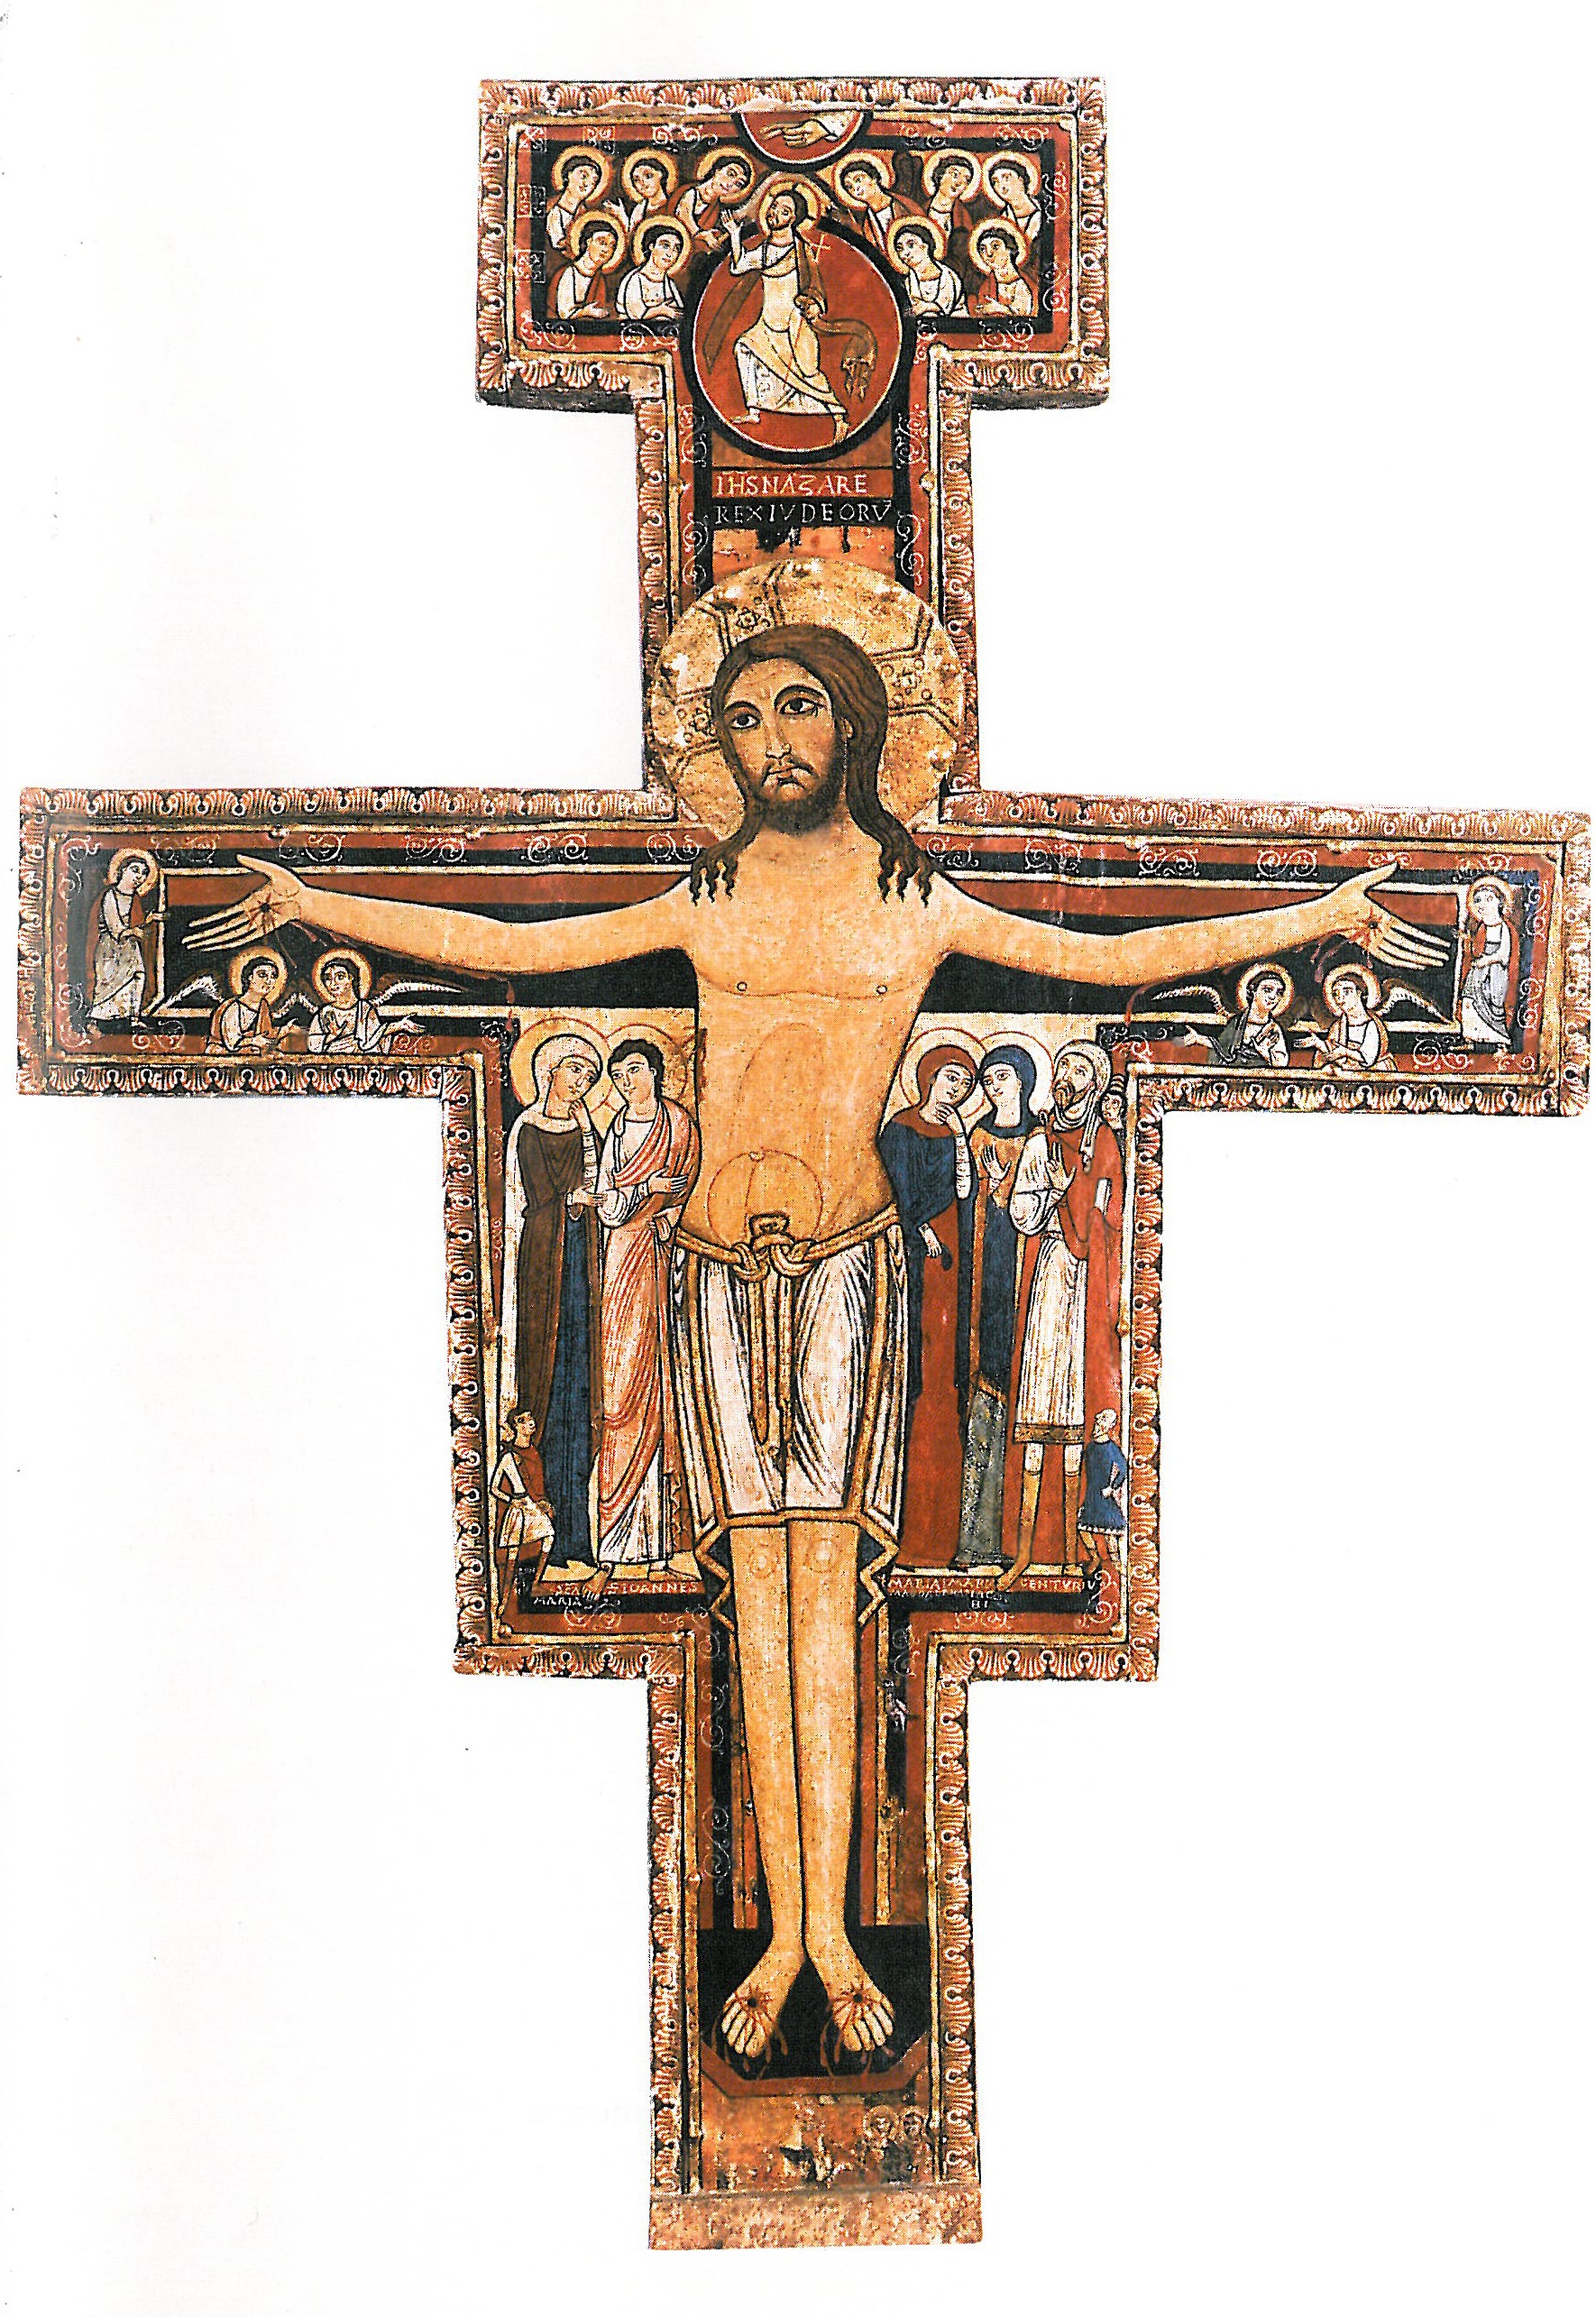
symbol, cross, crucifix, assisi, saint francis, religious item, san damiano